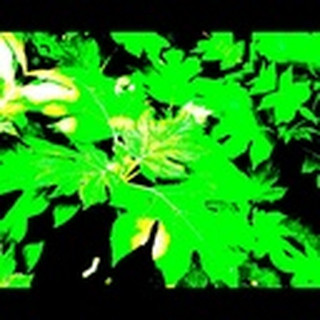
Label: healthy_cotton